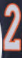
Number: 2